The Great Battles of Caesar

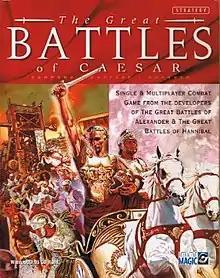

The Great Battles of Caesar is 1998 computer wargame developed by Erudite Software and published by Interactive Magic. Based on the board wargame "The Great Battles of Julius Caesar", it is the third and final entry in the "Great Battles" computer wargame series.